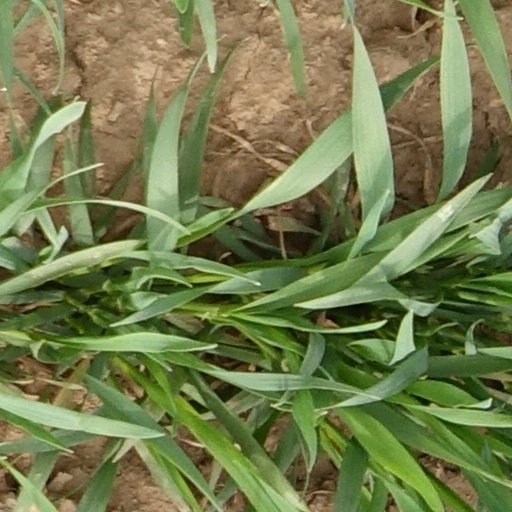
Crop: wheat